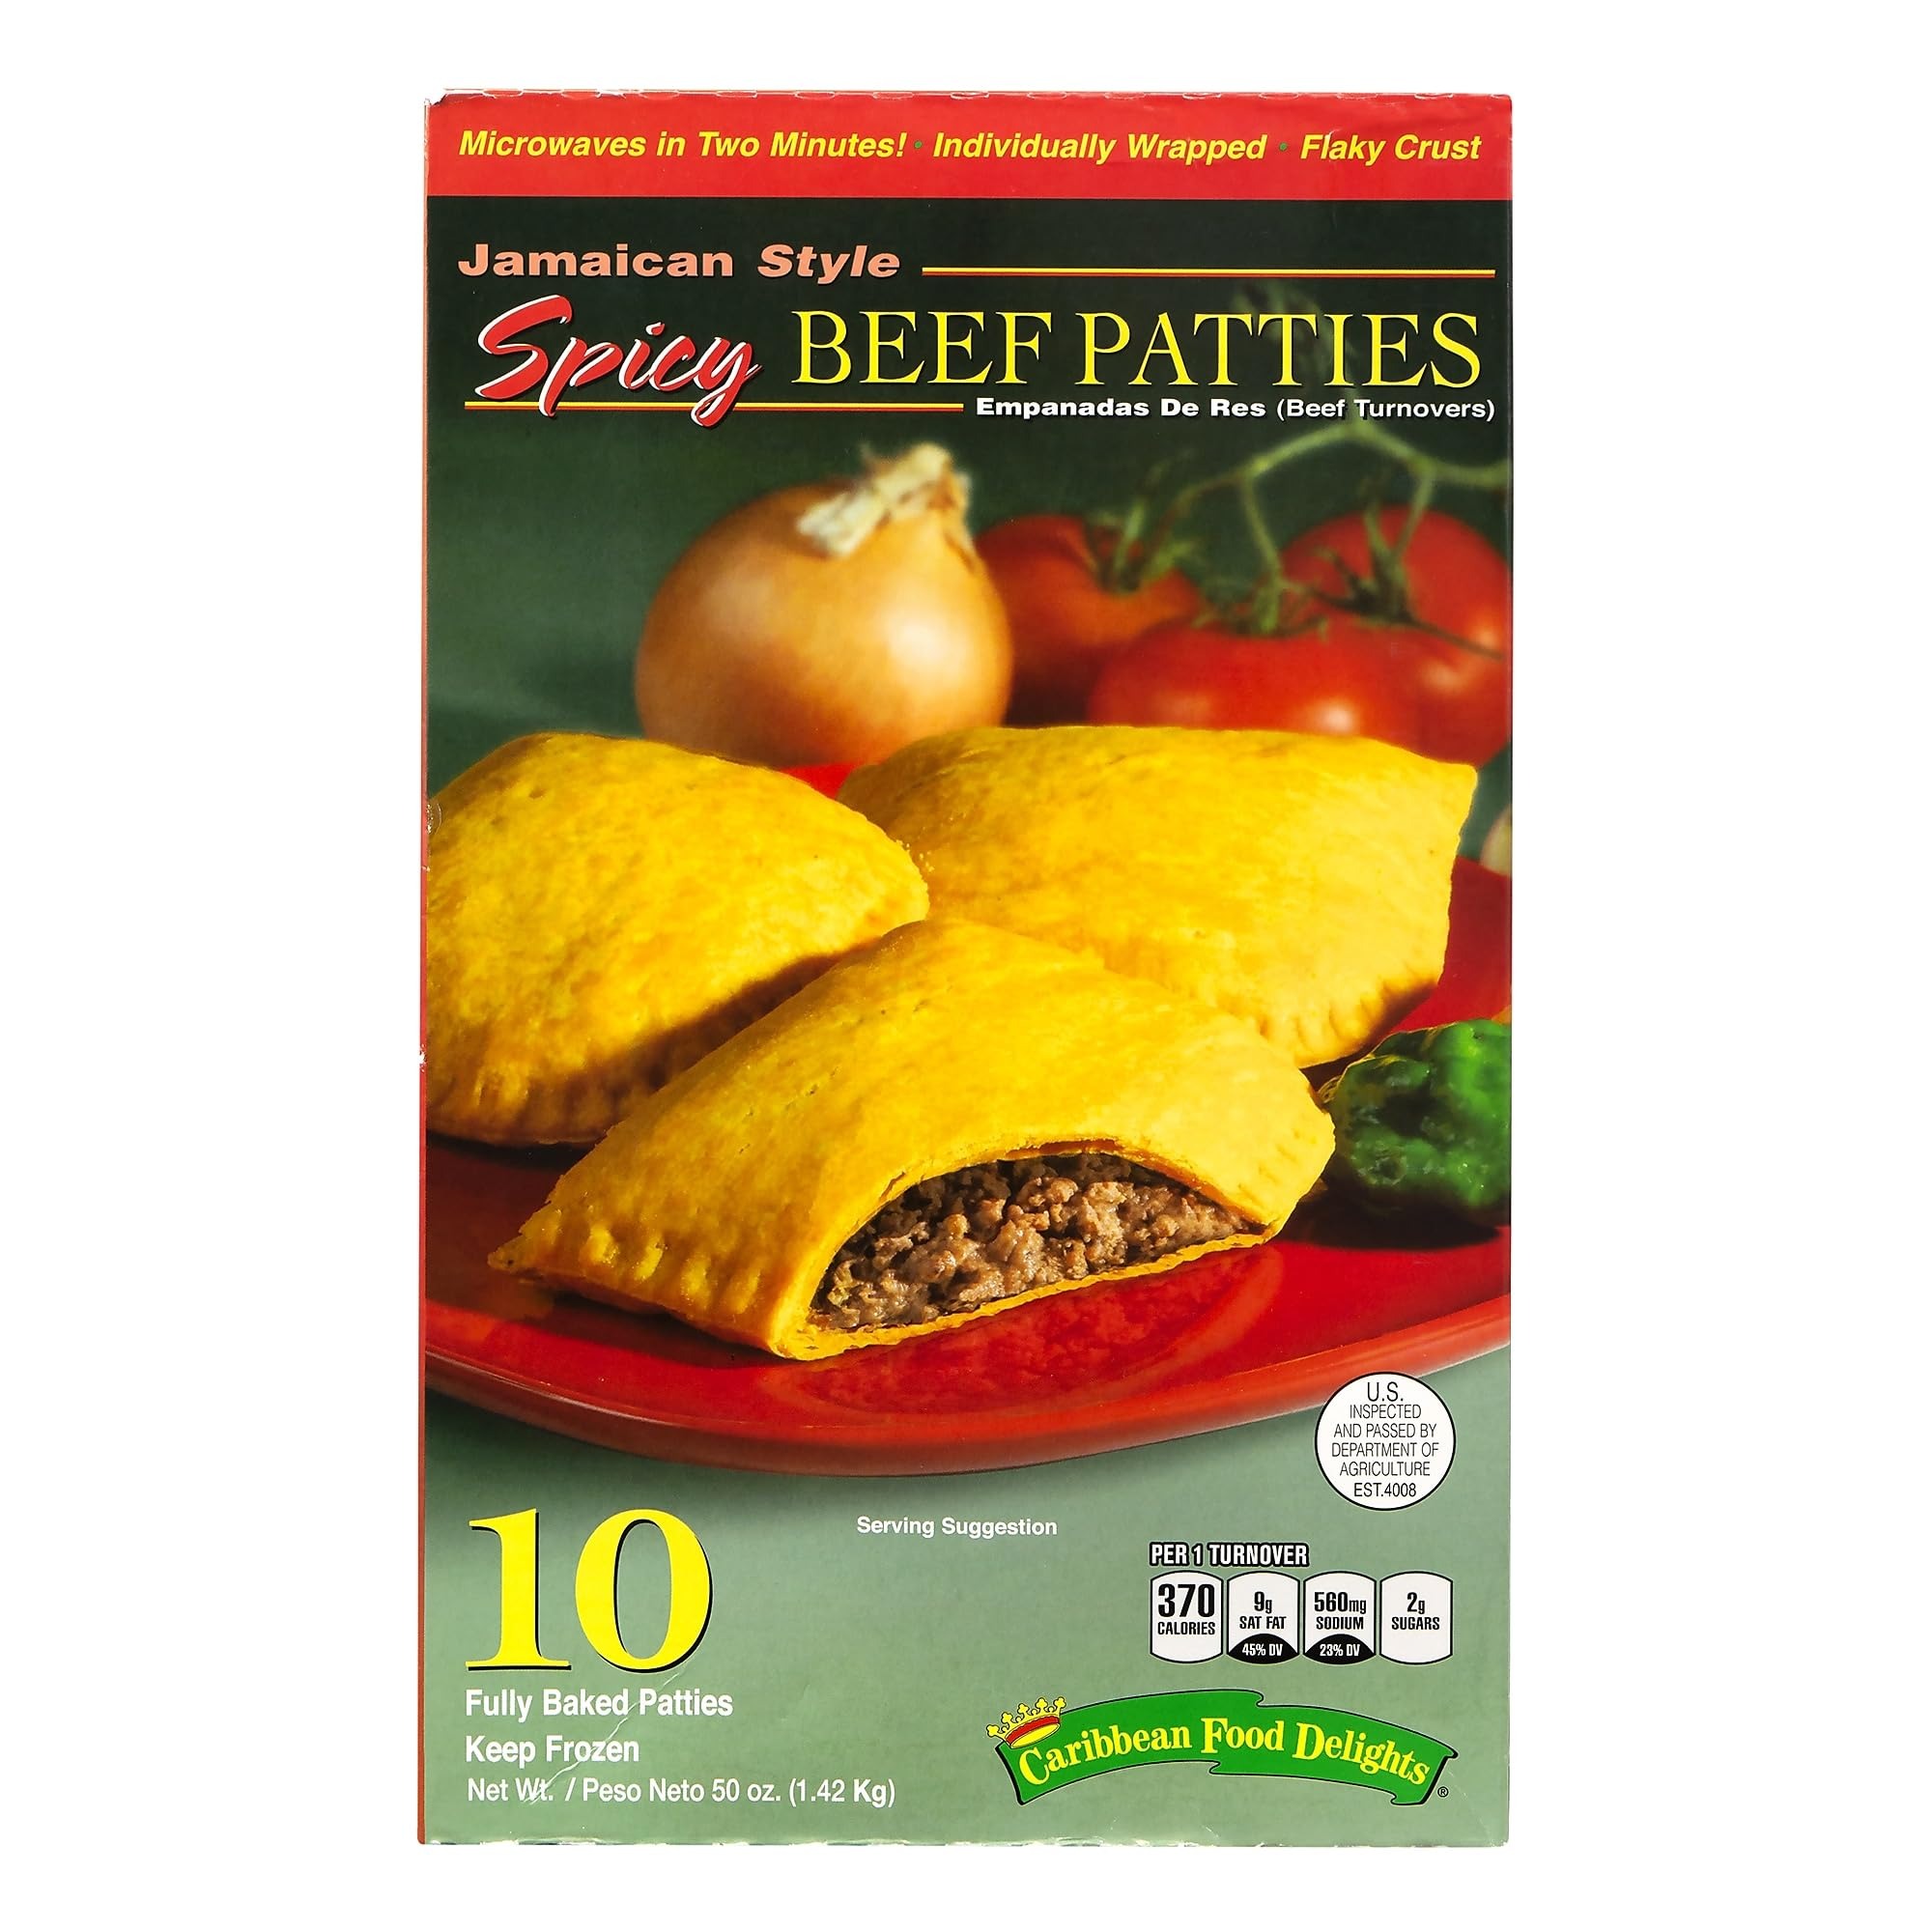
Item Name: Jamacian Style Spicy Beef Empanadas, 5 oz, 10/Carton, Ships in 1-3 Business Days
Bullet Point: 90300079
Product Description: With Caribbean Food Jamaican-Style Spicy Beef Turnovers, you can enjoy crisp and buttery pastry stuffed with seasoned ground beef for the ultimate Jamaican snack. These wholesome and vibrant patties can be a delicious meal with some sides or can be enjoyed as an everyday snack. The crisp crust is filled with real ground beef, garlic, onions, spice blend, soy sauce and hot peppers, for a flavor that is perfectly-balanced and difficult to imitate. Food Type: Meal/Entree; Flavor: Beef; Capacity (Weight): 5 oz; Sugar Free: No.
Value: 1.0
Unit: Count

Price: 42.345